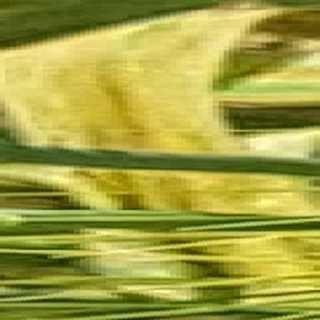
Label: wheat_yellow_rust